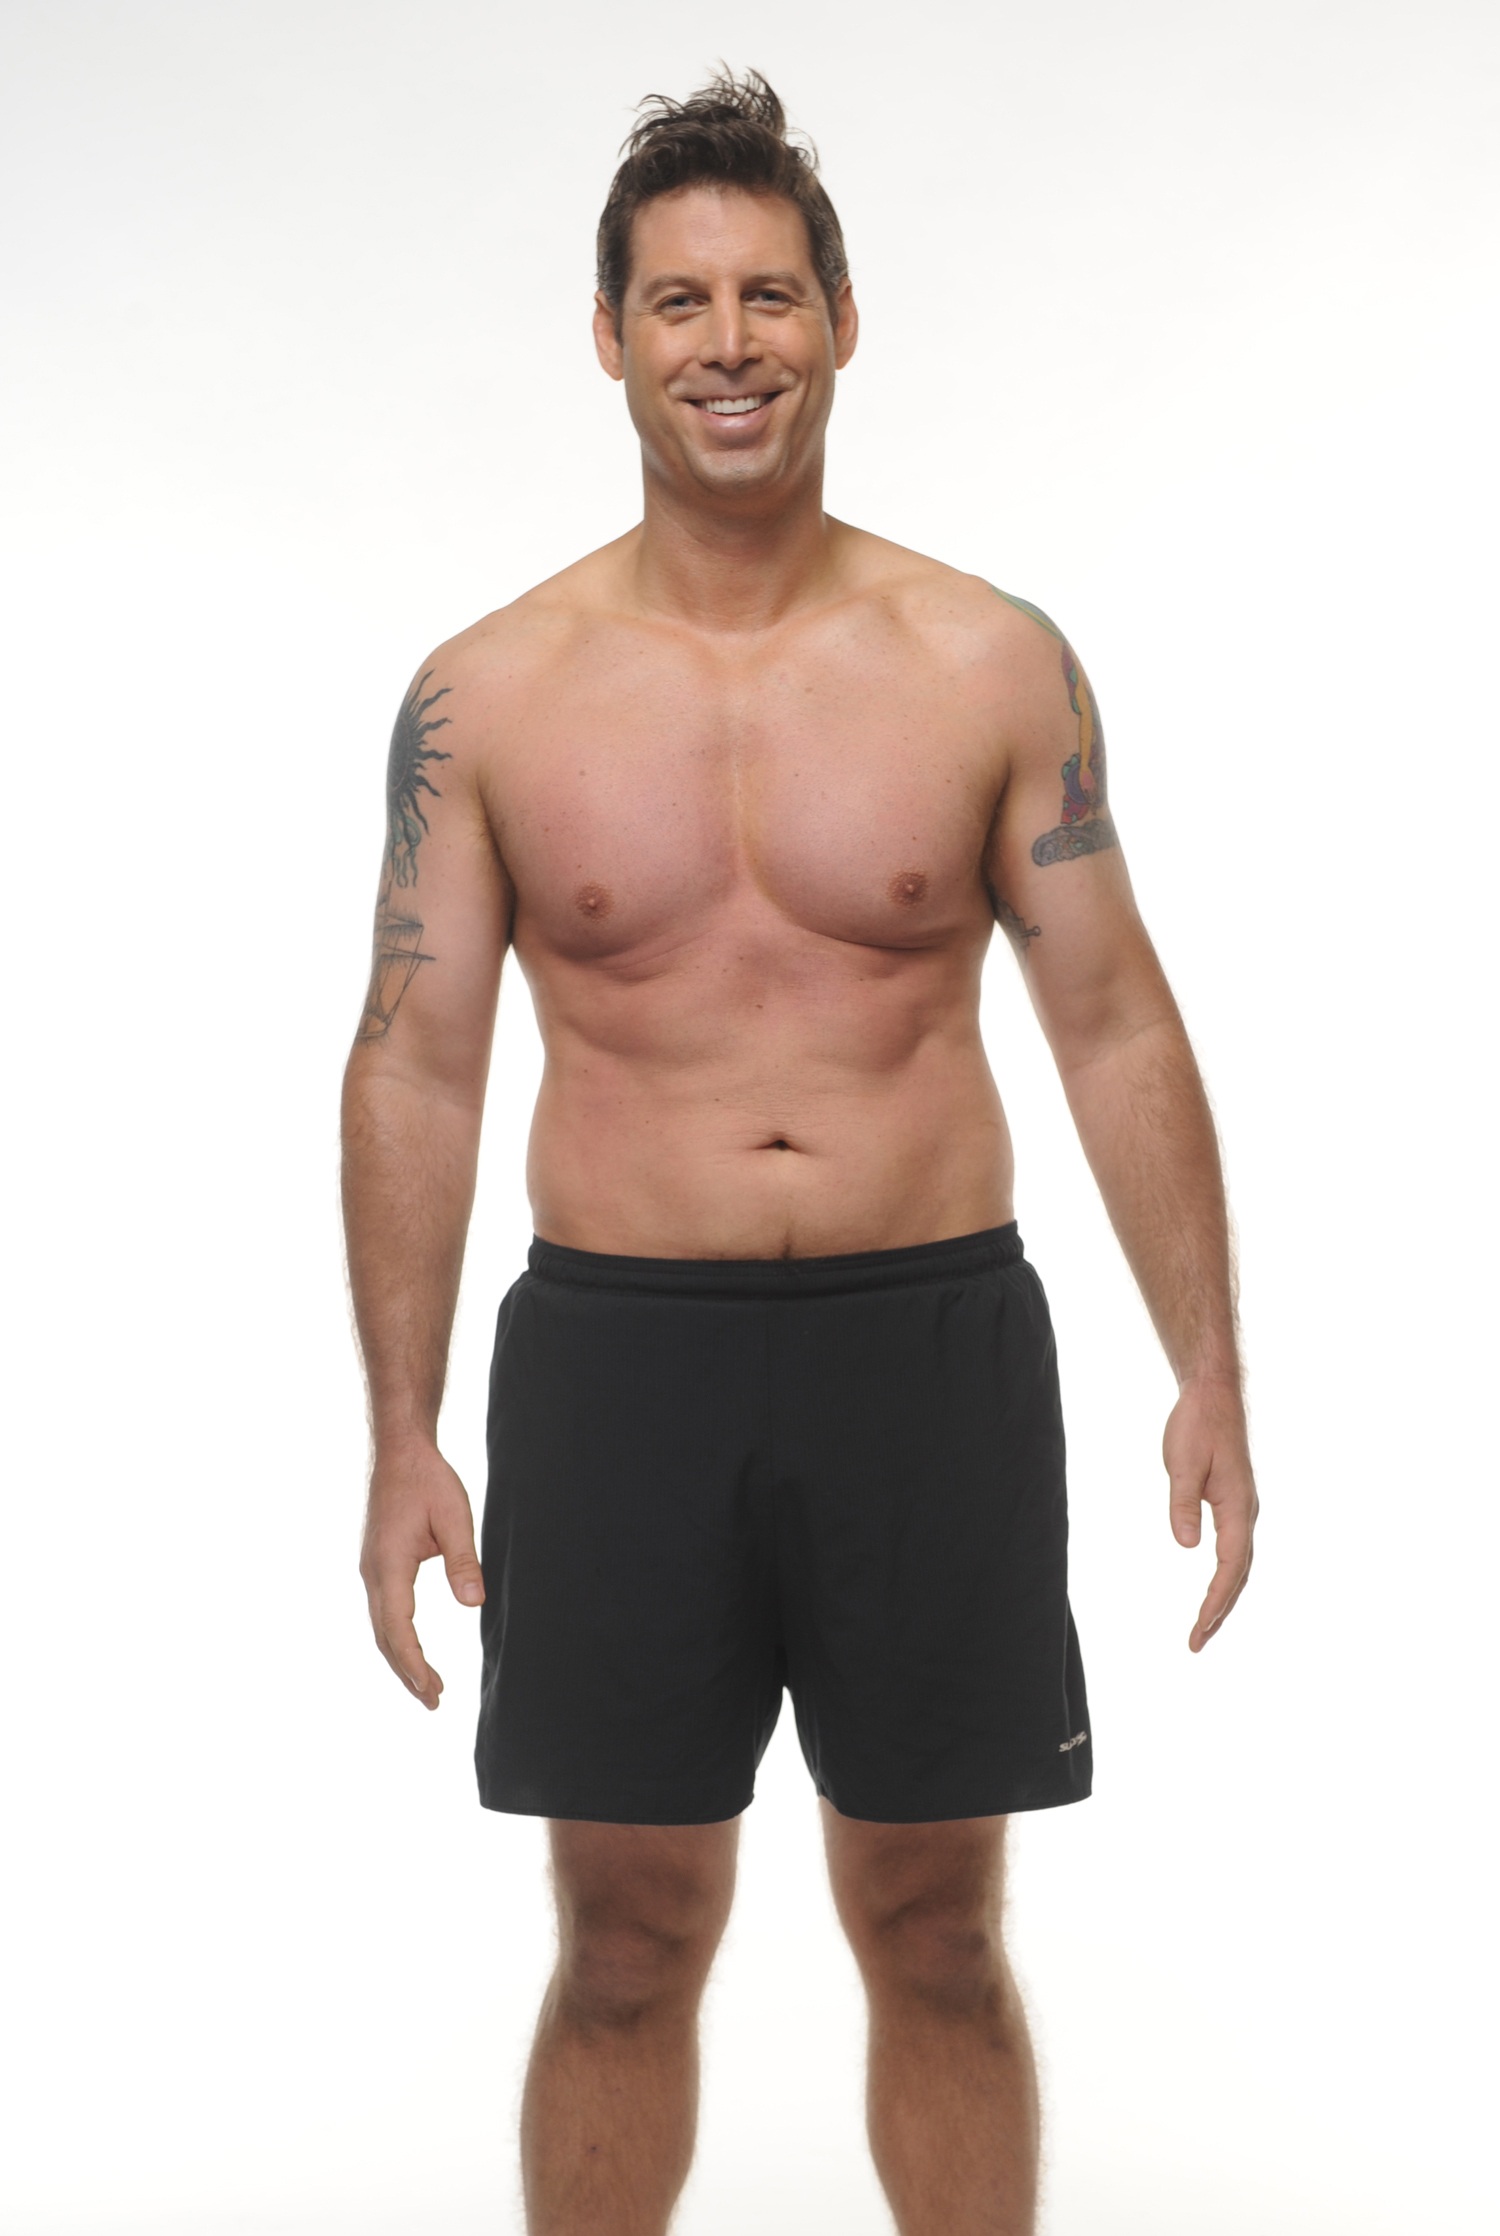
man, trunk, male, guy, clothing, arm, smile, muscular, muscle, chest, human body, shorts, skin, trunks, nude, abdomen, briefs, torso, underpants, weight training, sports uniform, boxer shorts, barechestedness, physical fitness, active undergarment